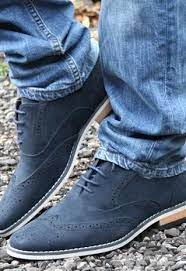
Label: Brogue